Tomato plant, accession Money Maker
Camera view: tilt-top (135 deg); turntable rotation: 60 degrees
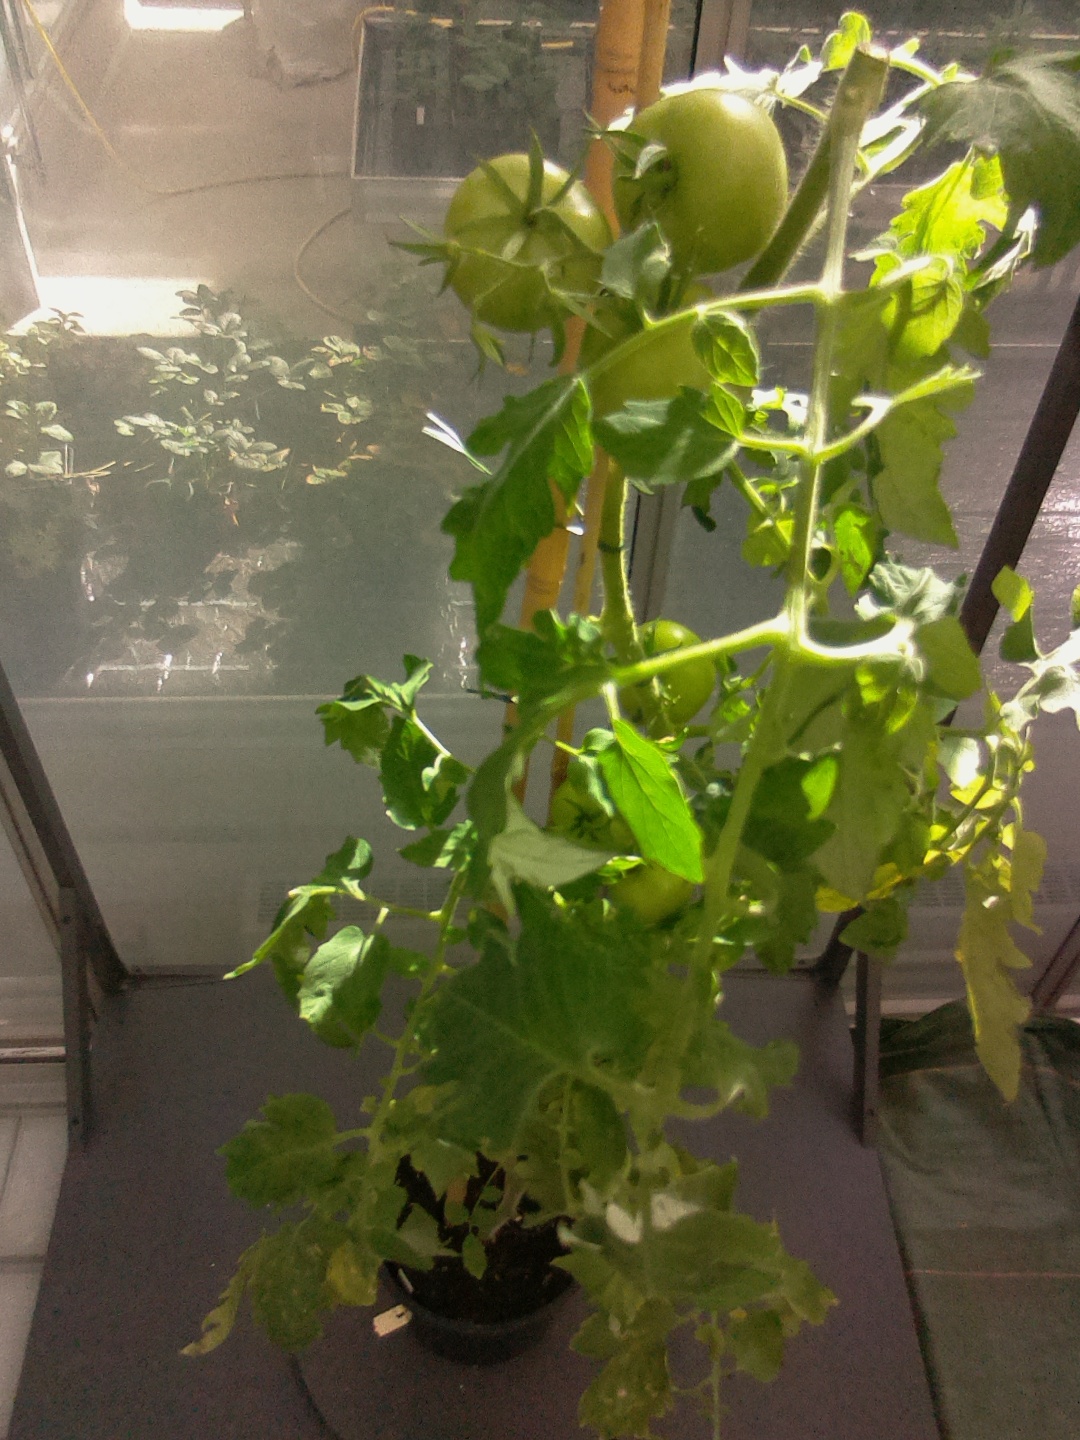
BBCH growth stage 74: 40%-50% of final fruit size